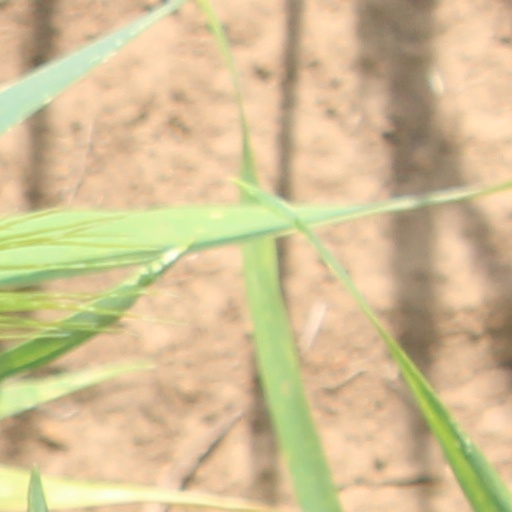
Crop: wheat